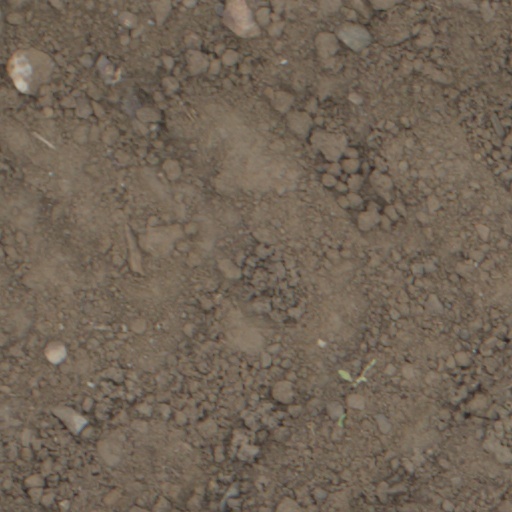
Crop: wheat